Manuel Di Paola

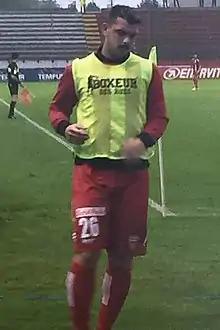
Di Paola for Monza in 2019

Manuel Di Paola (born 6 October 1997) is an Italian professional footballer who plays as a midfielder for club Vis Pesaro.